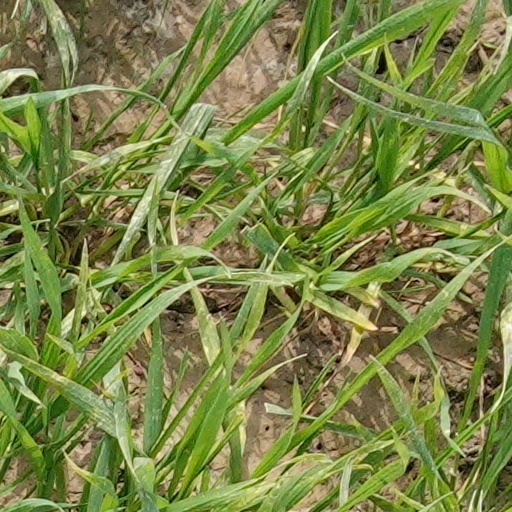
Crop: wheat